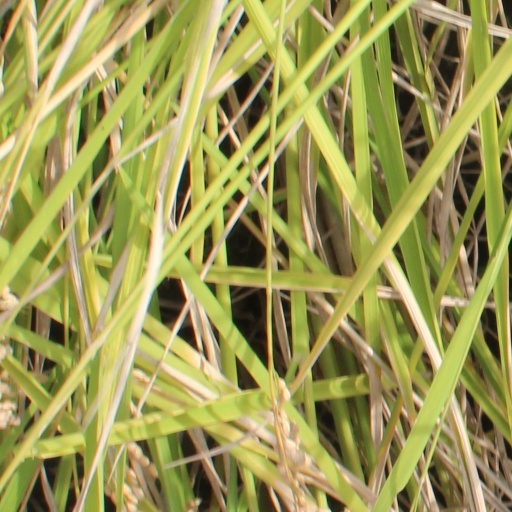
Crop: rice